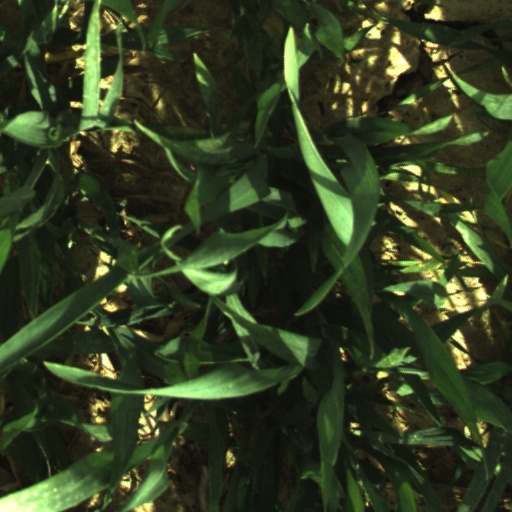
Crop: wheat